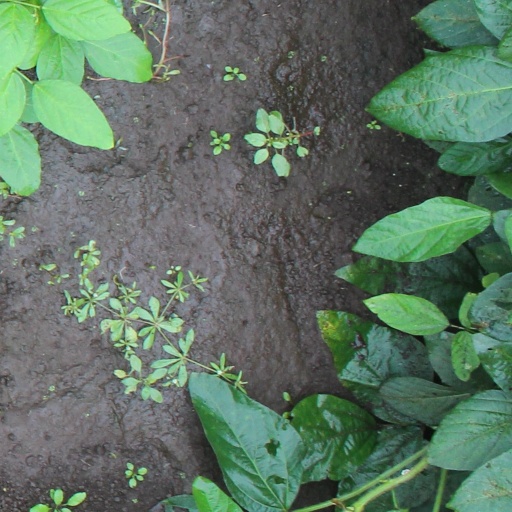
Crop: soybean